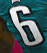
Number: 6